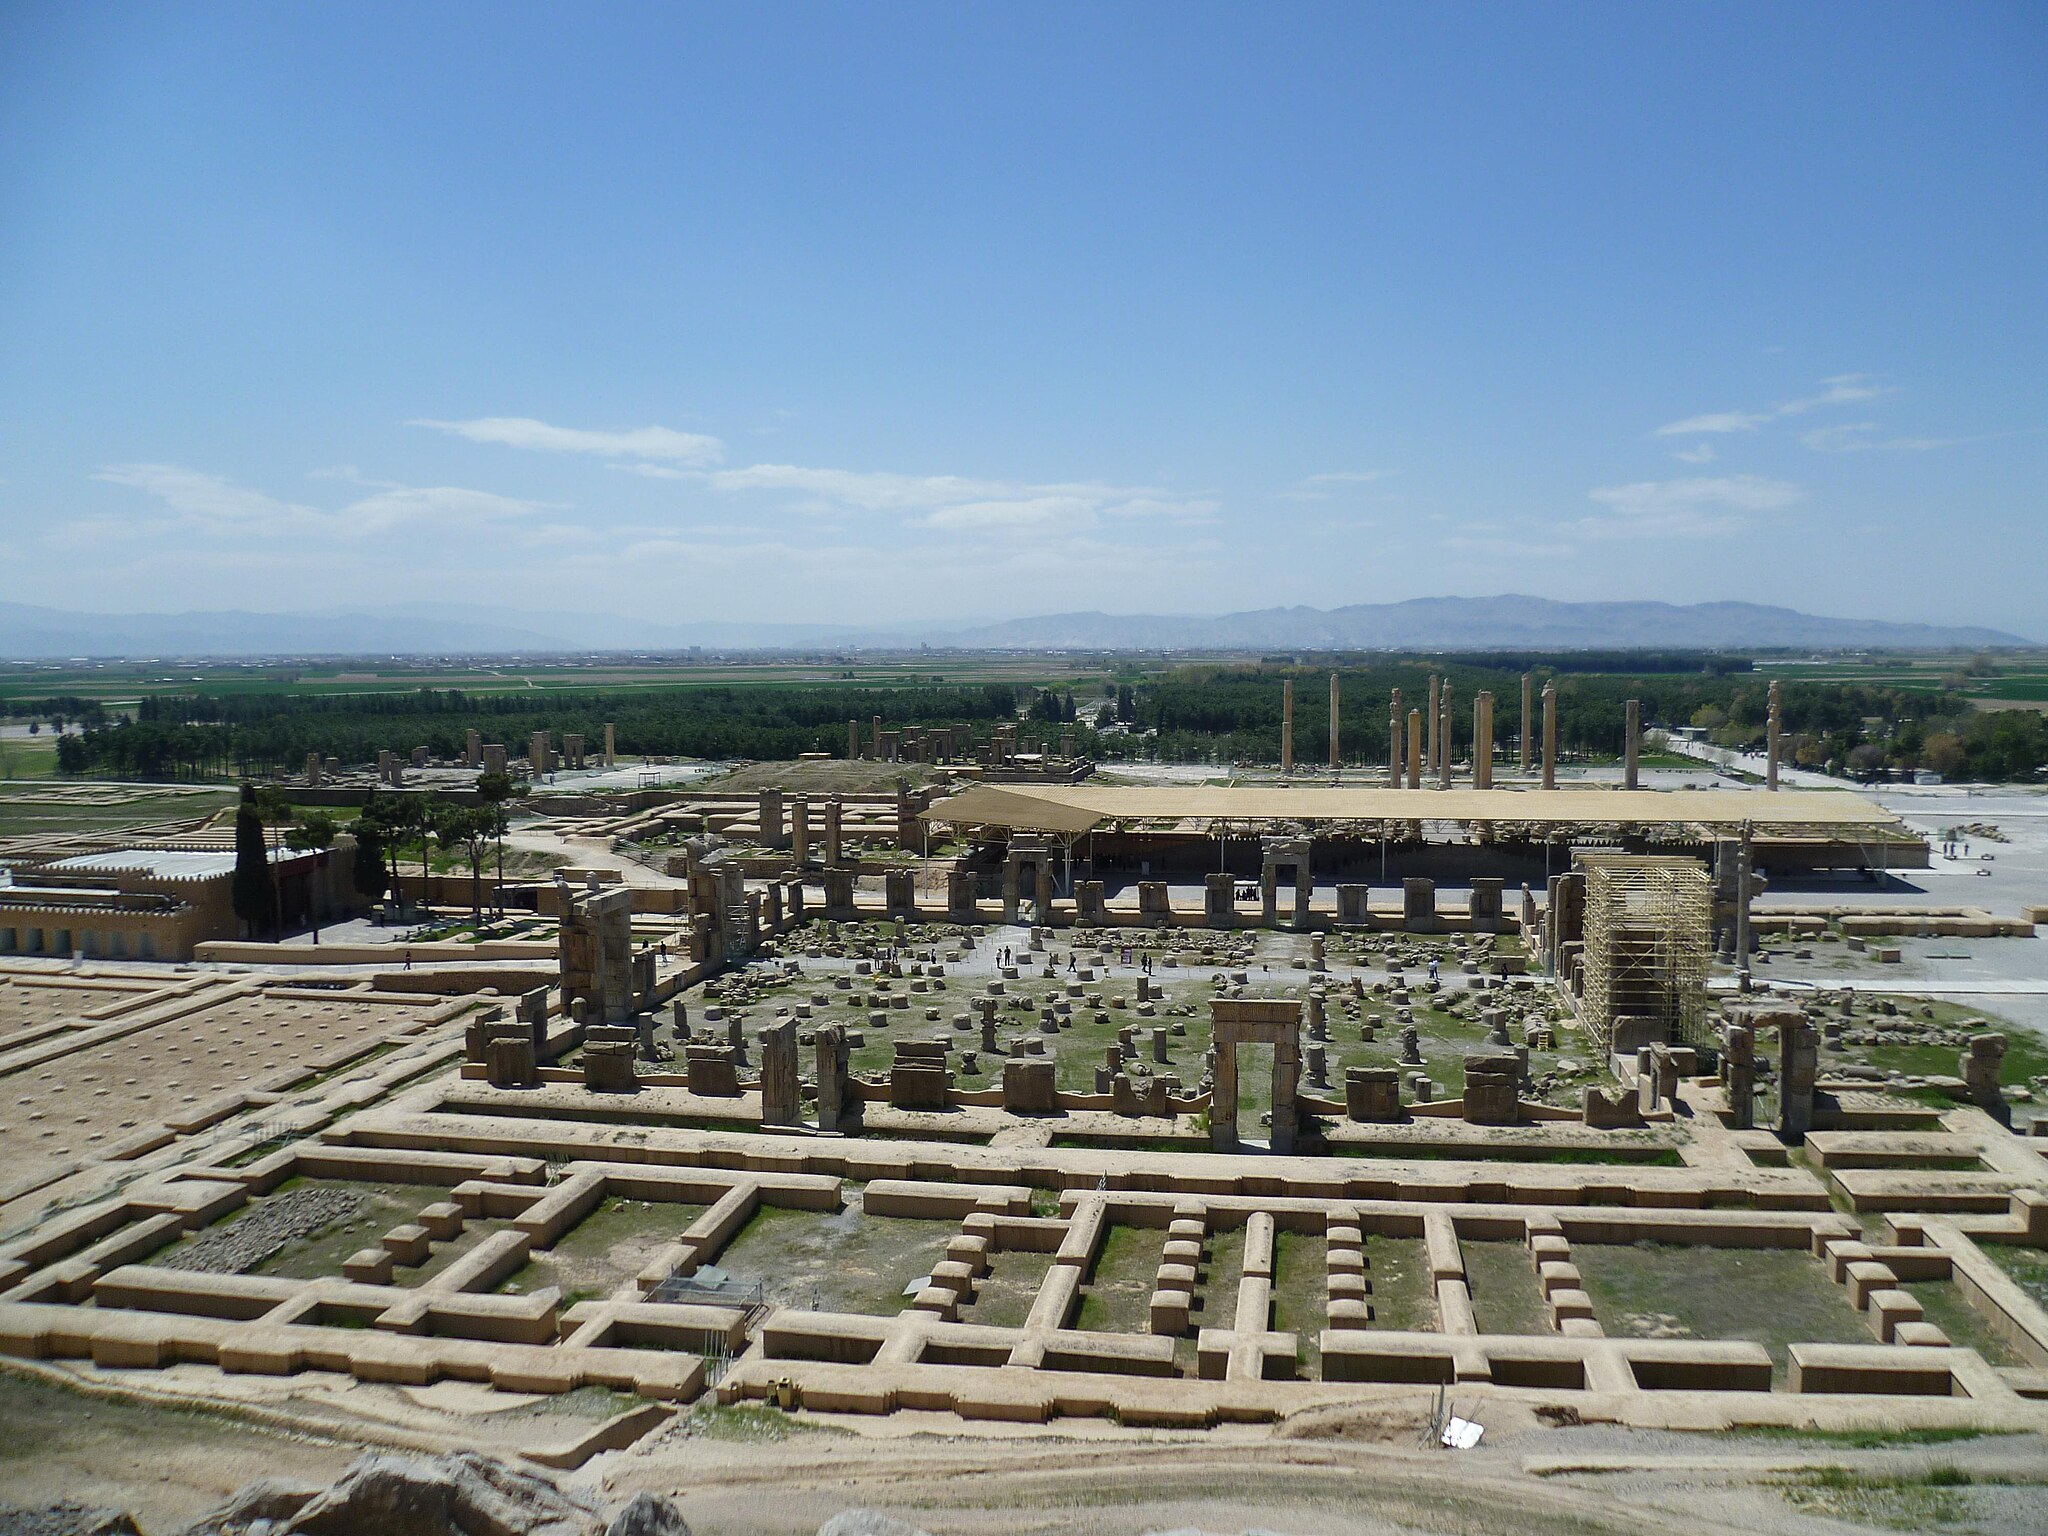
Title: General view of Persepolis Hall of hundred columns 2014 (1)
Description: General view of the Hall of Hundred Columns, Persepolis, Iran
Date: 2014-04-09 10:50:08
Categories: Hall of hundred columns, Self-published work, April 2014 in Iran, 2014 in Persepolis, General views of Persepolis, Fundacja Kontroli Społecznej Nomos - Iran